History of Sydney

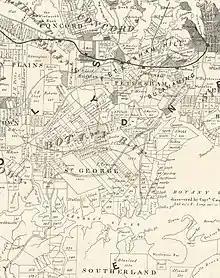
"A map of the County of Cumberland in the Colony of New South Wales 1840–1860" by William Henry Wells

After the departure of Phillip in December 1792, the colony's military officers began acquiring land and importing consumer goods obtained from visiting ships. Former convicts also engaged in trade and opened small businesses. Soldiers and former convicts built houses on Crown land, with or without official permission, in what was now commonly called Sydney town.